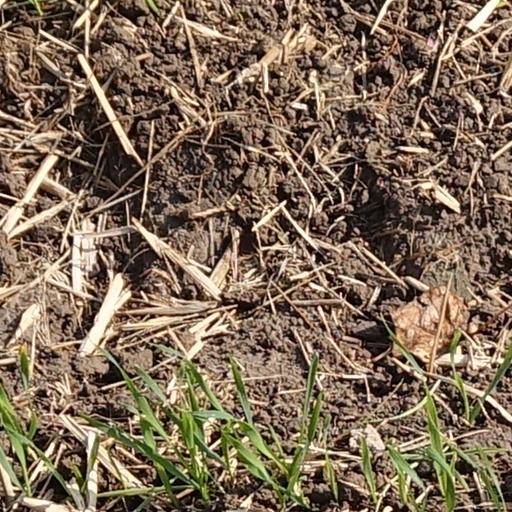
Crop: wheat